Kedahan Malays

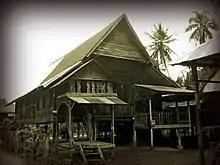
An old traditional Kedahan Malay style house.

The Kedahan Malays have their own unique variety of Malay known as Kedah Malay or "Pelat Utagha" (northern dialect) as known by its native speakers. It is related to other varieties of Malay spoken in the peninsula but has its own unique pronunciation and vocabulary which makes it unintelligible to other Malays in the region. Kedahan Malay language can be divided into several sub-dialects, namely Kedah Persisiran (coastal dialect; standard) or Kedah Hulu (interior), Kedah Utara (northern Kedah), Perlis-Langkawi, Penang and some others (sub-dialects spoken in Satun and Southern Myanmar). For instance instead of using "kamu" to denote as 'you', "hang" (English pronunciation: "hung") is used instead and "cek" or "kami" for 'i/me' instead of "saya / aku" in other Malay varieties in the peninsula. Besides proper Kedah Malay, another variety of Malay spoken in Kedah is Baling Malay, which is an offshoot of Kelantan-Patani Malay but has absorbed influences from Kedah Malay. Kedah Malay is considered distinct enough to have its own ISO code that is meo.